Dhunn

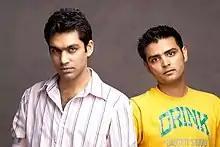
Muneer and Ankur

After the completion of their college in 2004, the duo met up again in Bangalore. Rekindling their interest in music, Ankur and Muneer started creating their own music. Ankur soon met with another friend from school – Rahul Gupta. Due to their shared interest in original music, Ankur invited Rahul to be part of the band (then known as Dreamers). Dreamers changed their name to Vibrants and recorded their debut album at Raveolution Studios, Bangalore.